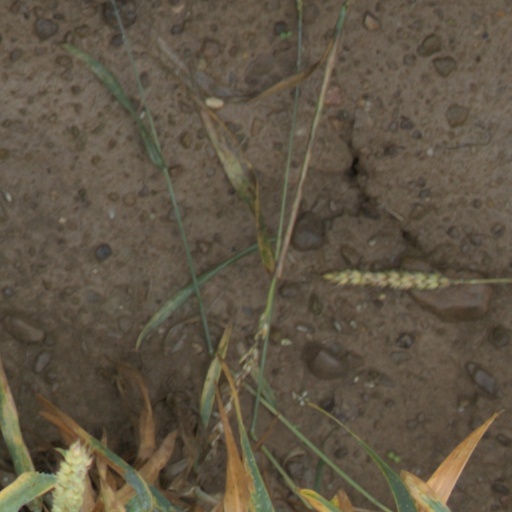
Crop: wheat